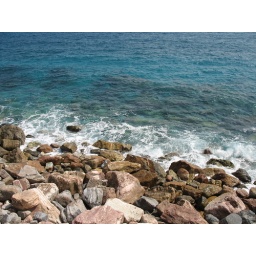
The water here was so clear - you can make out the rocks beneath the waves.